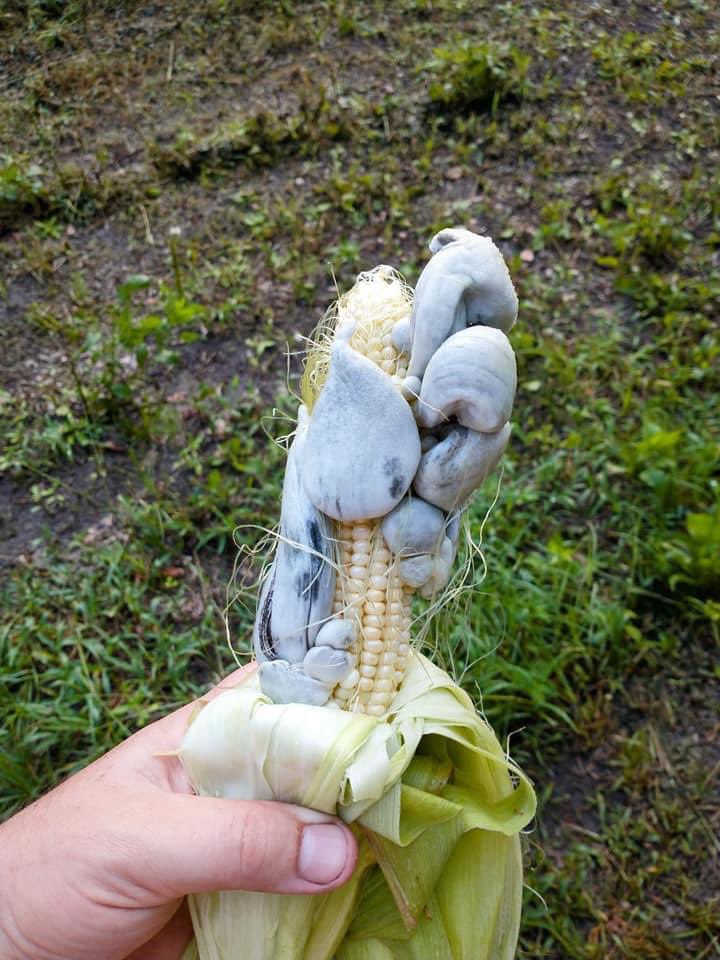
Plant: Corn
Disease: corn smut